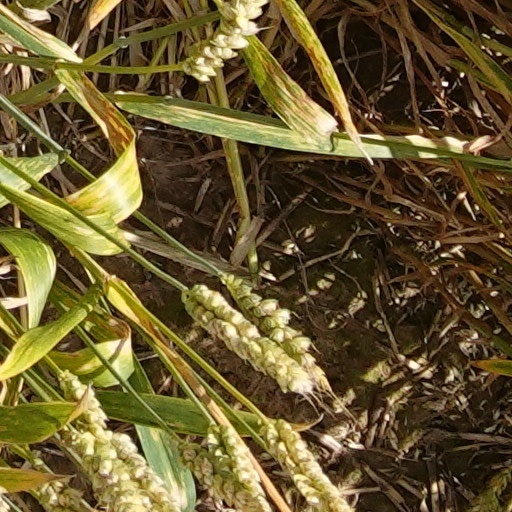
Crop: wheat